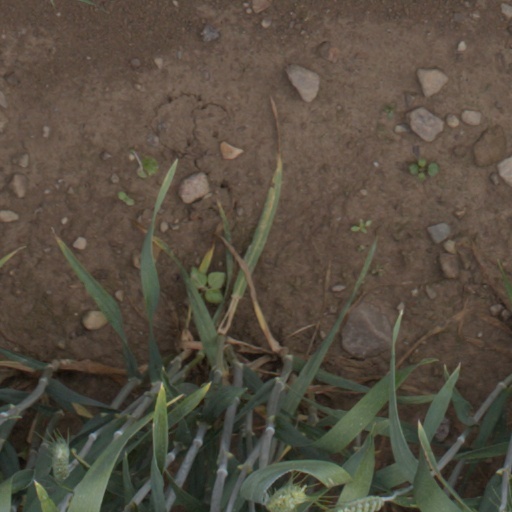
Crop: wheat